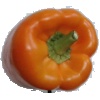
Label: Pepper Orange 1